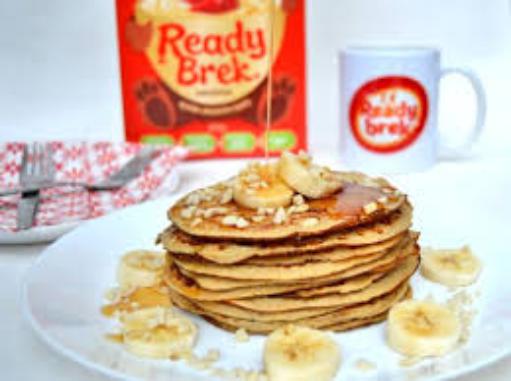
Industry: Food